Alexey Erokhov

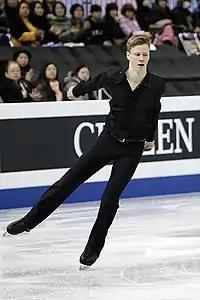
Erokhov at the 2017–18 JGP Final

"Small medals for short and free programs awarded only at ISU Championships."